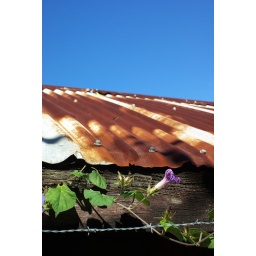
A Purple flower behind barbed wire and against a rusted corrugated iron roof and blue sky